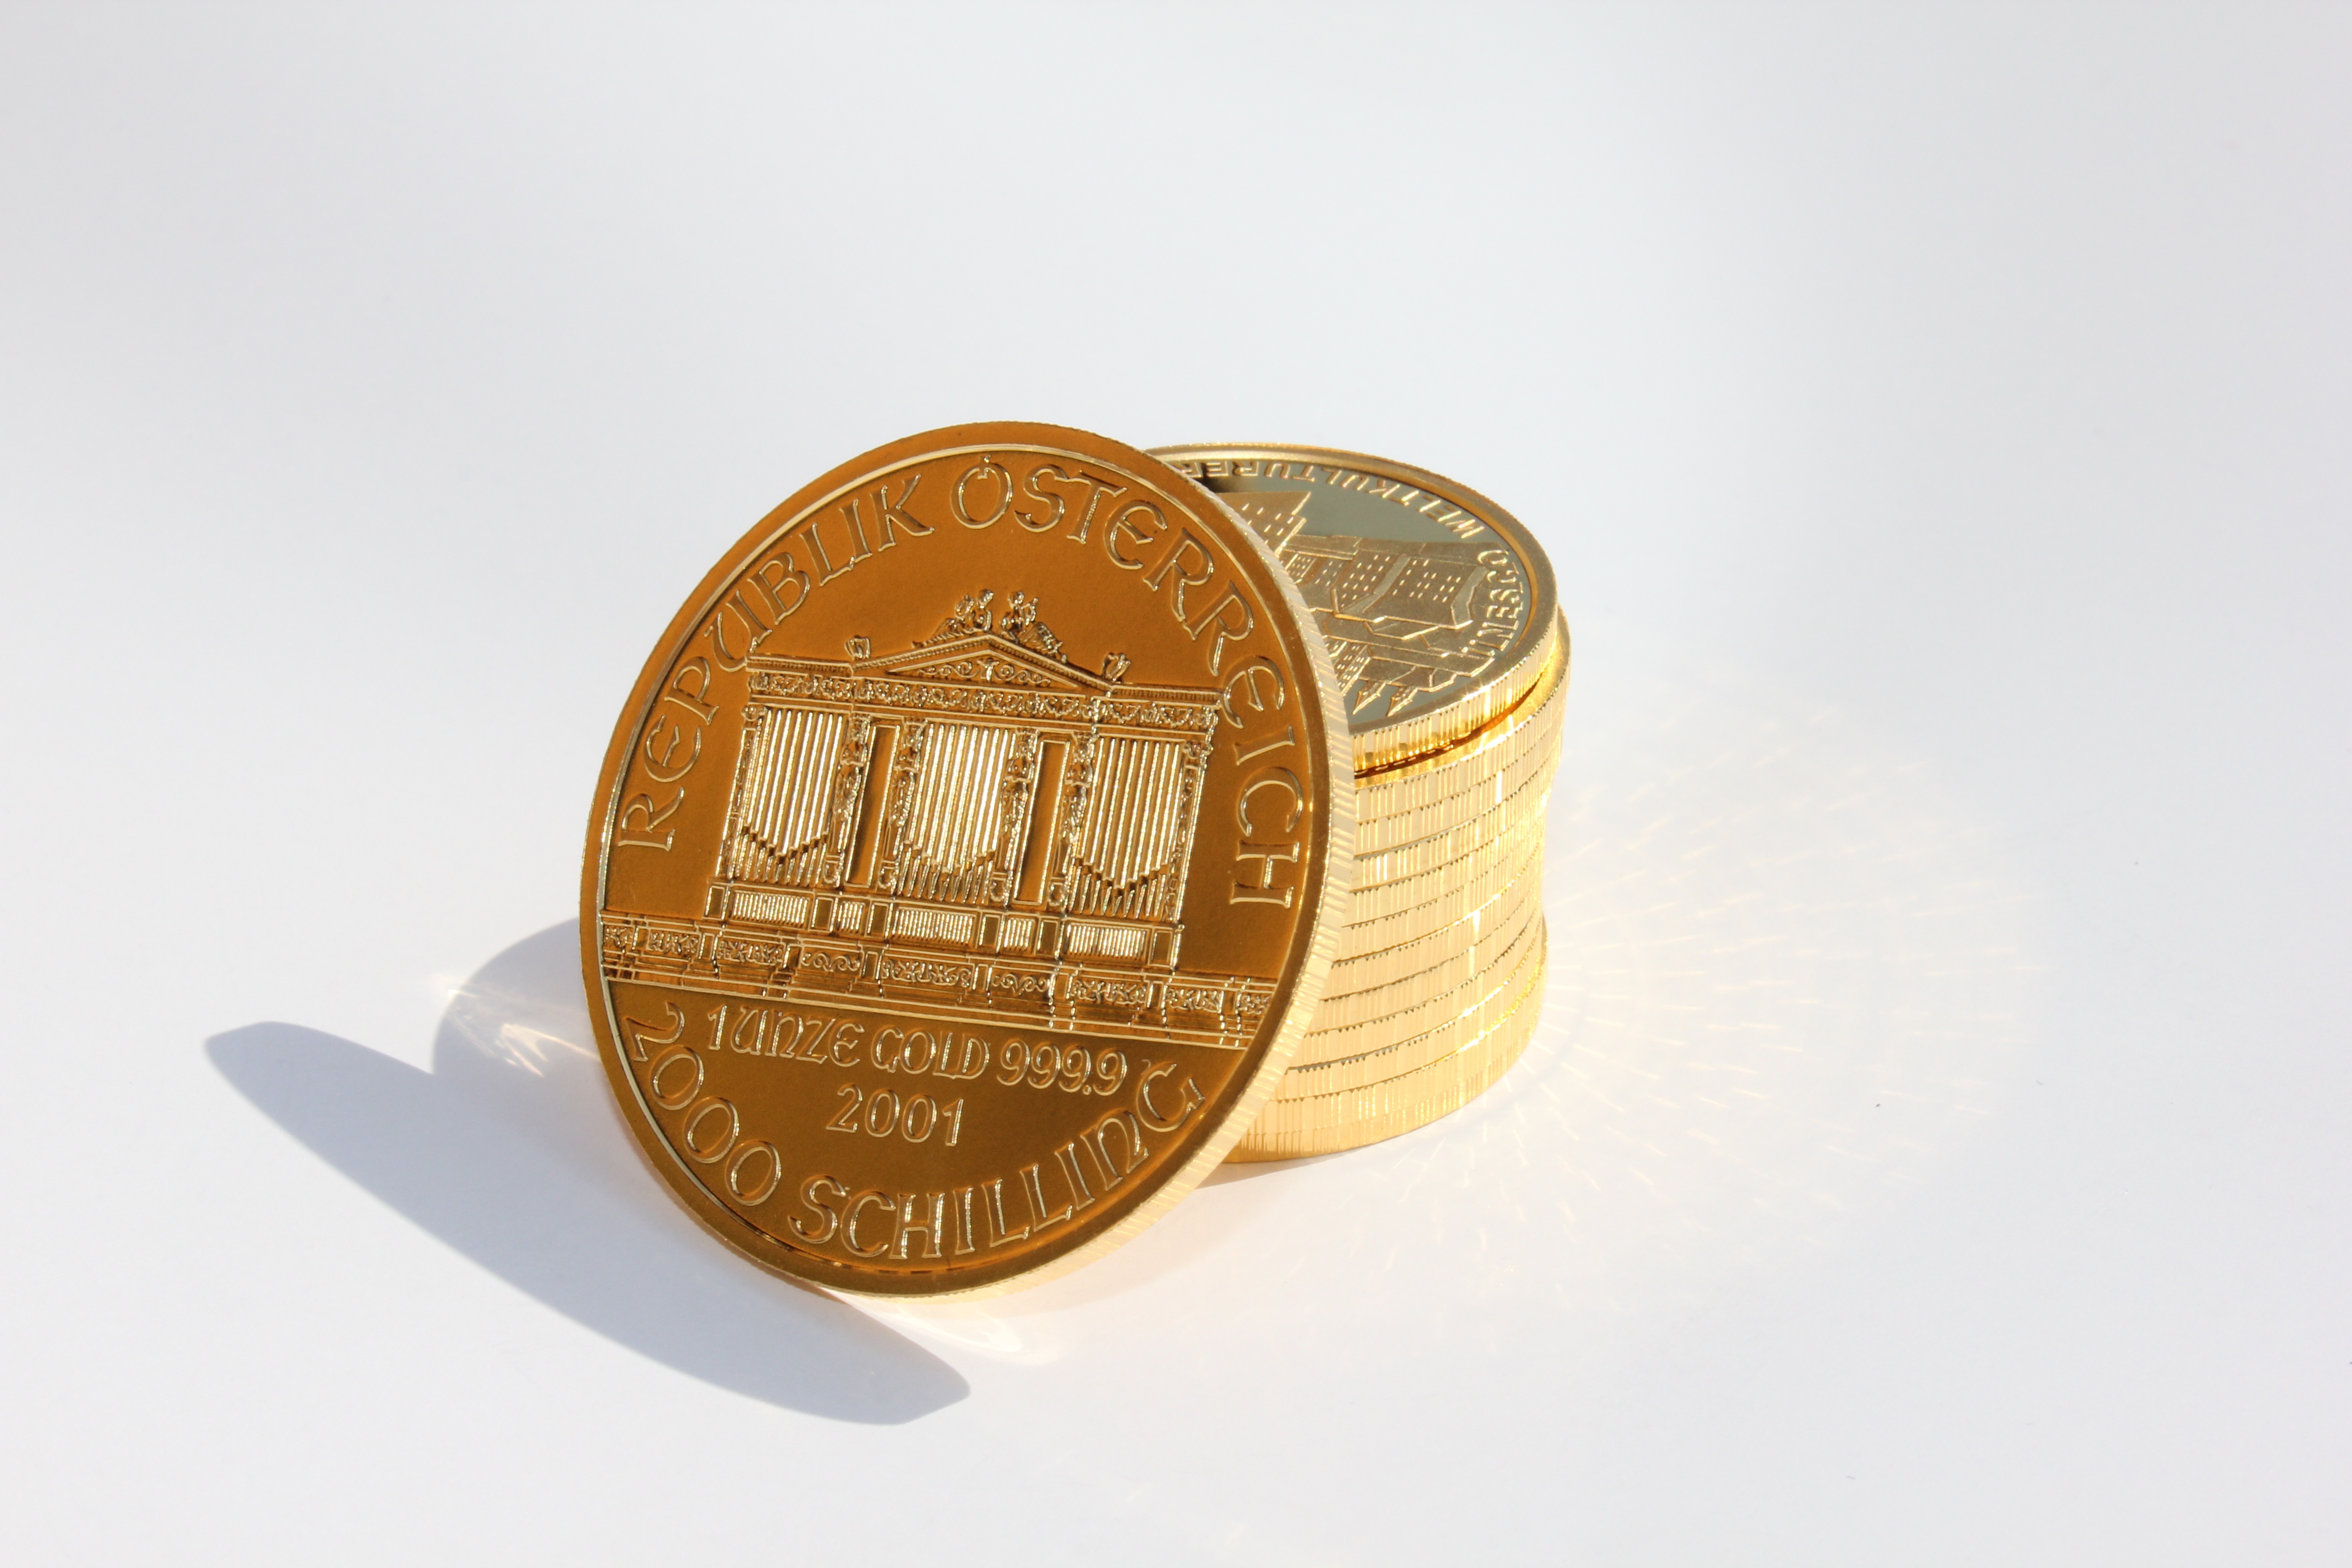
metal, money, brand, cash, gold, currency, coin, gold coin